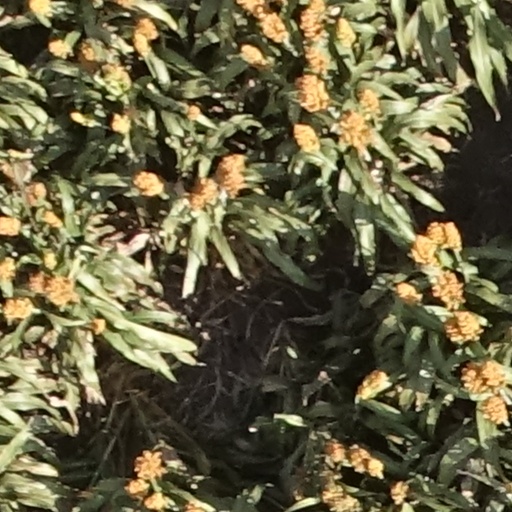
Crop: sorghum